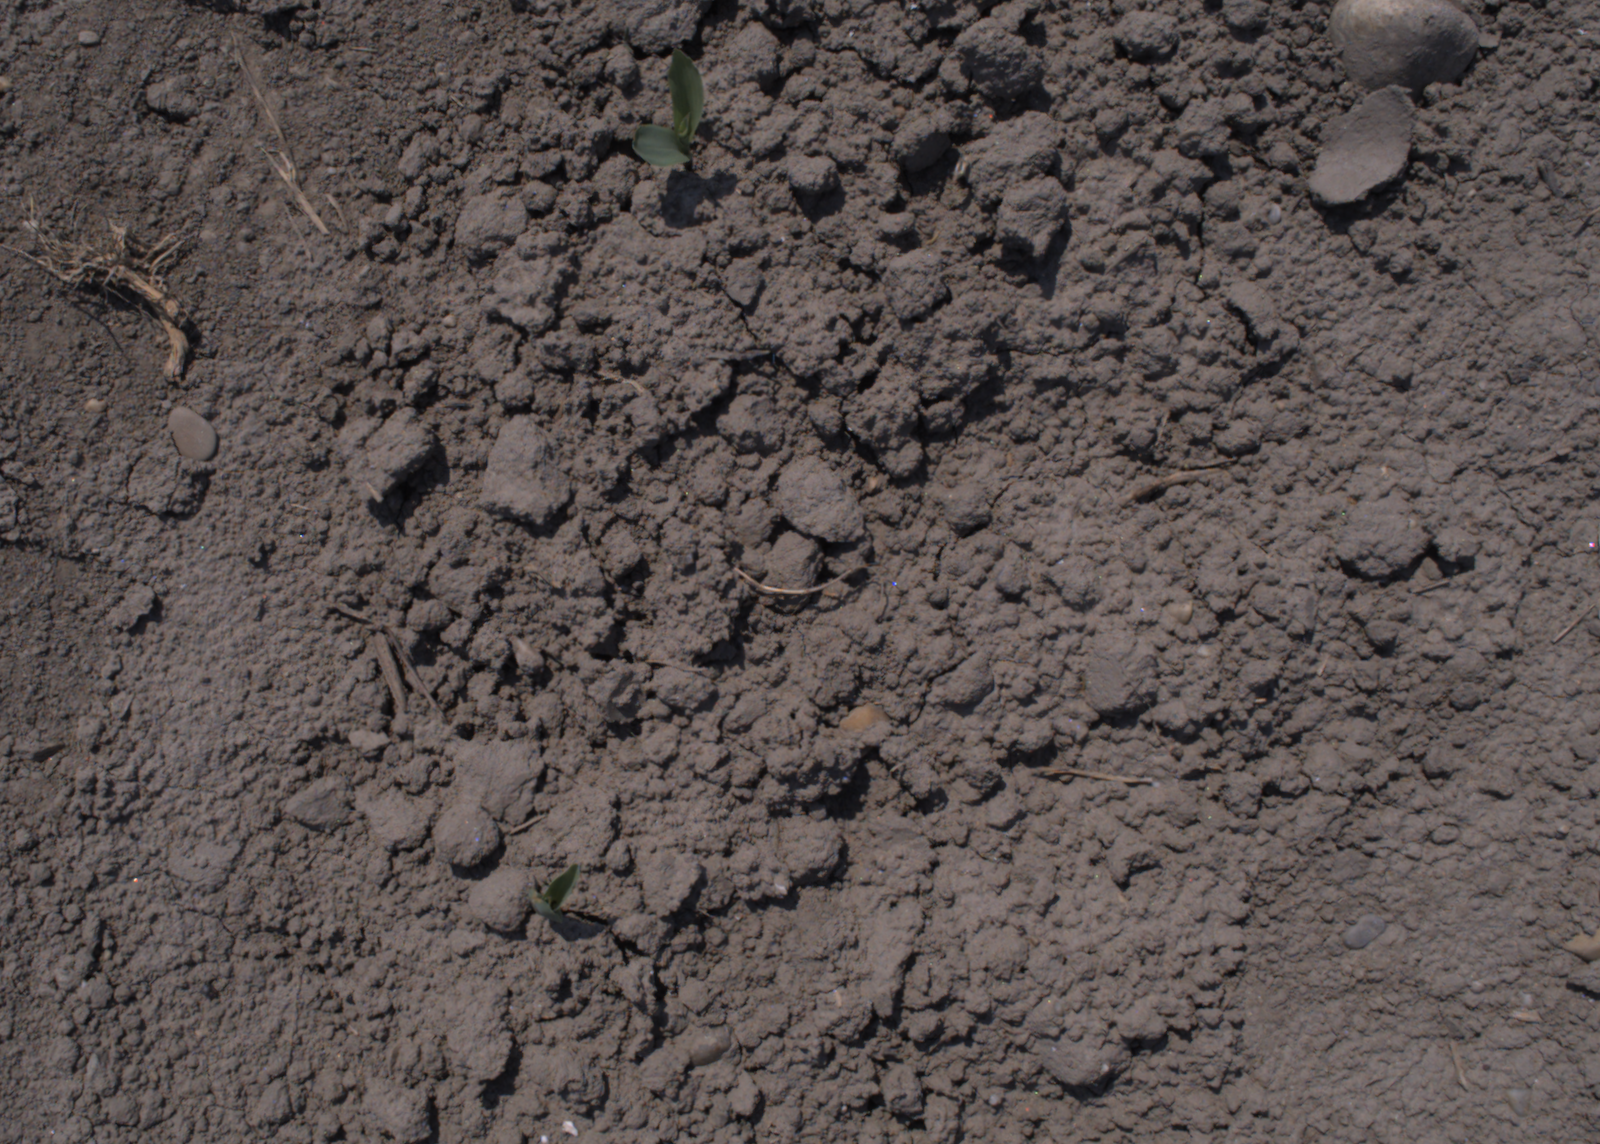
Capture date: 10.08.2020 12:54:05
Weather: sunny
Wind: light
Seeding date: 21.07.2020
Plant canopy height (mm): 930